Lingwulong

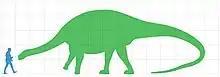
Size diagram of "Lingwulong shenqi"

"Lingwulong"s remains belong to 7 to 10 individuals at different ontogenetic stages, and even include skull bones. Overall, nearly the whole skeletal anatomy is known.